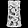
Label: Shirt